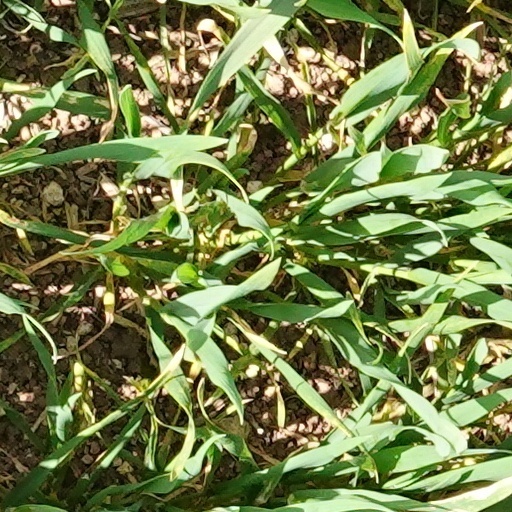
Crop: wheat